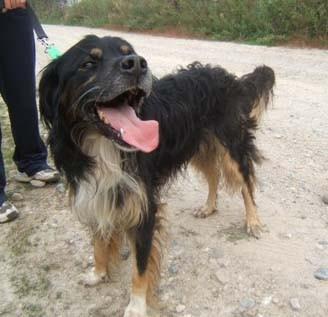
Gordon_setter